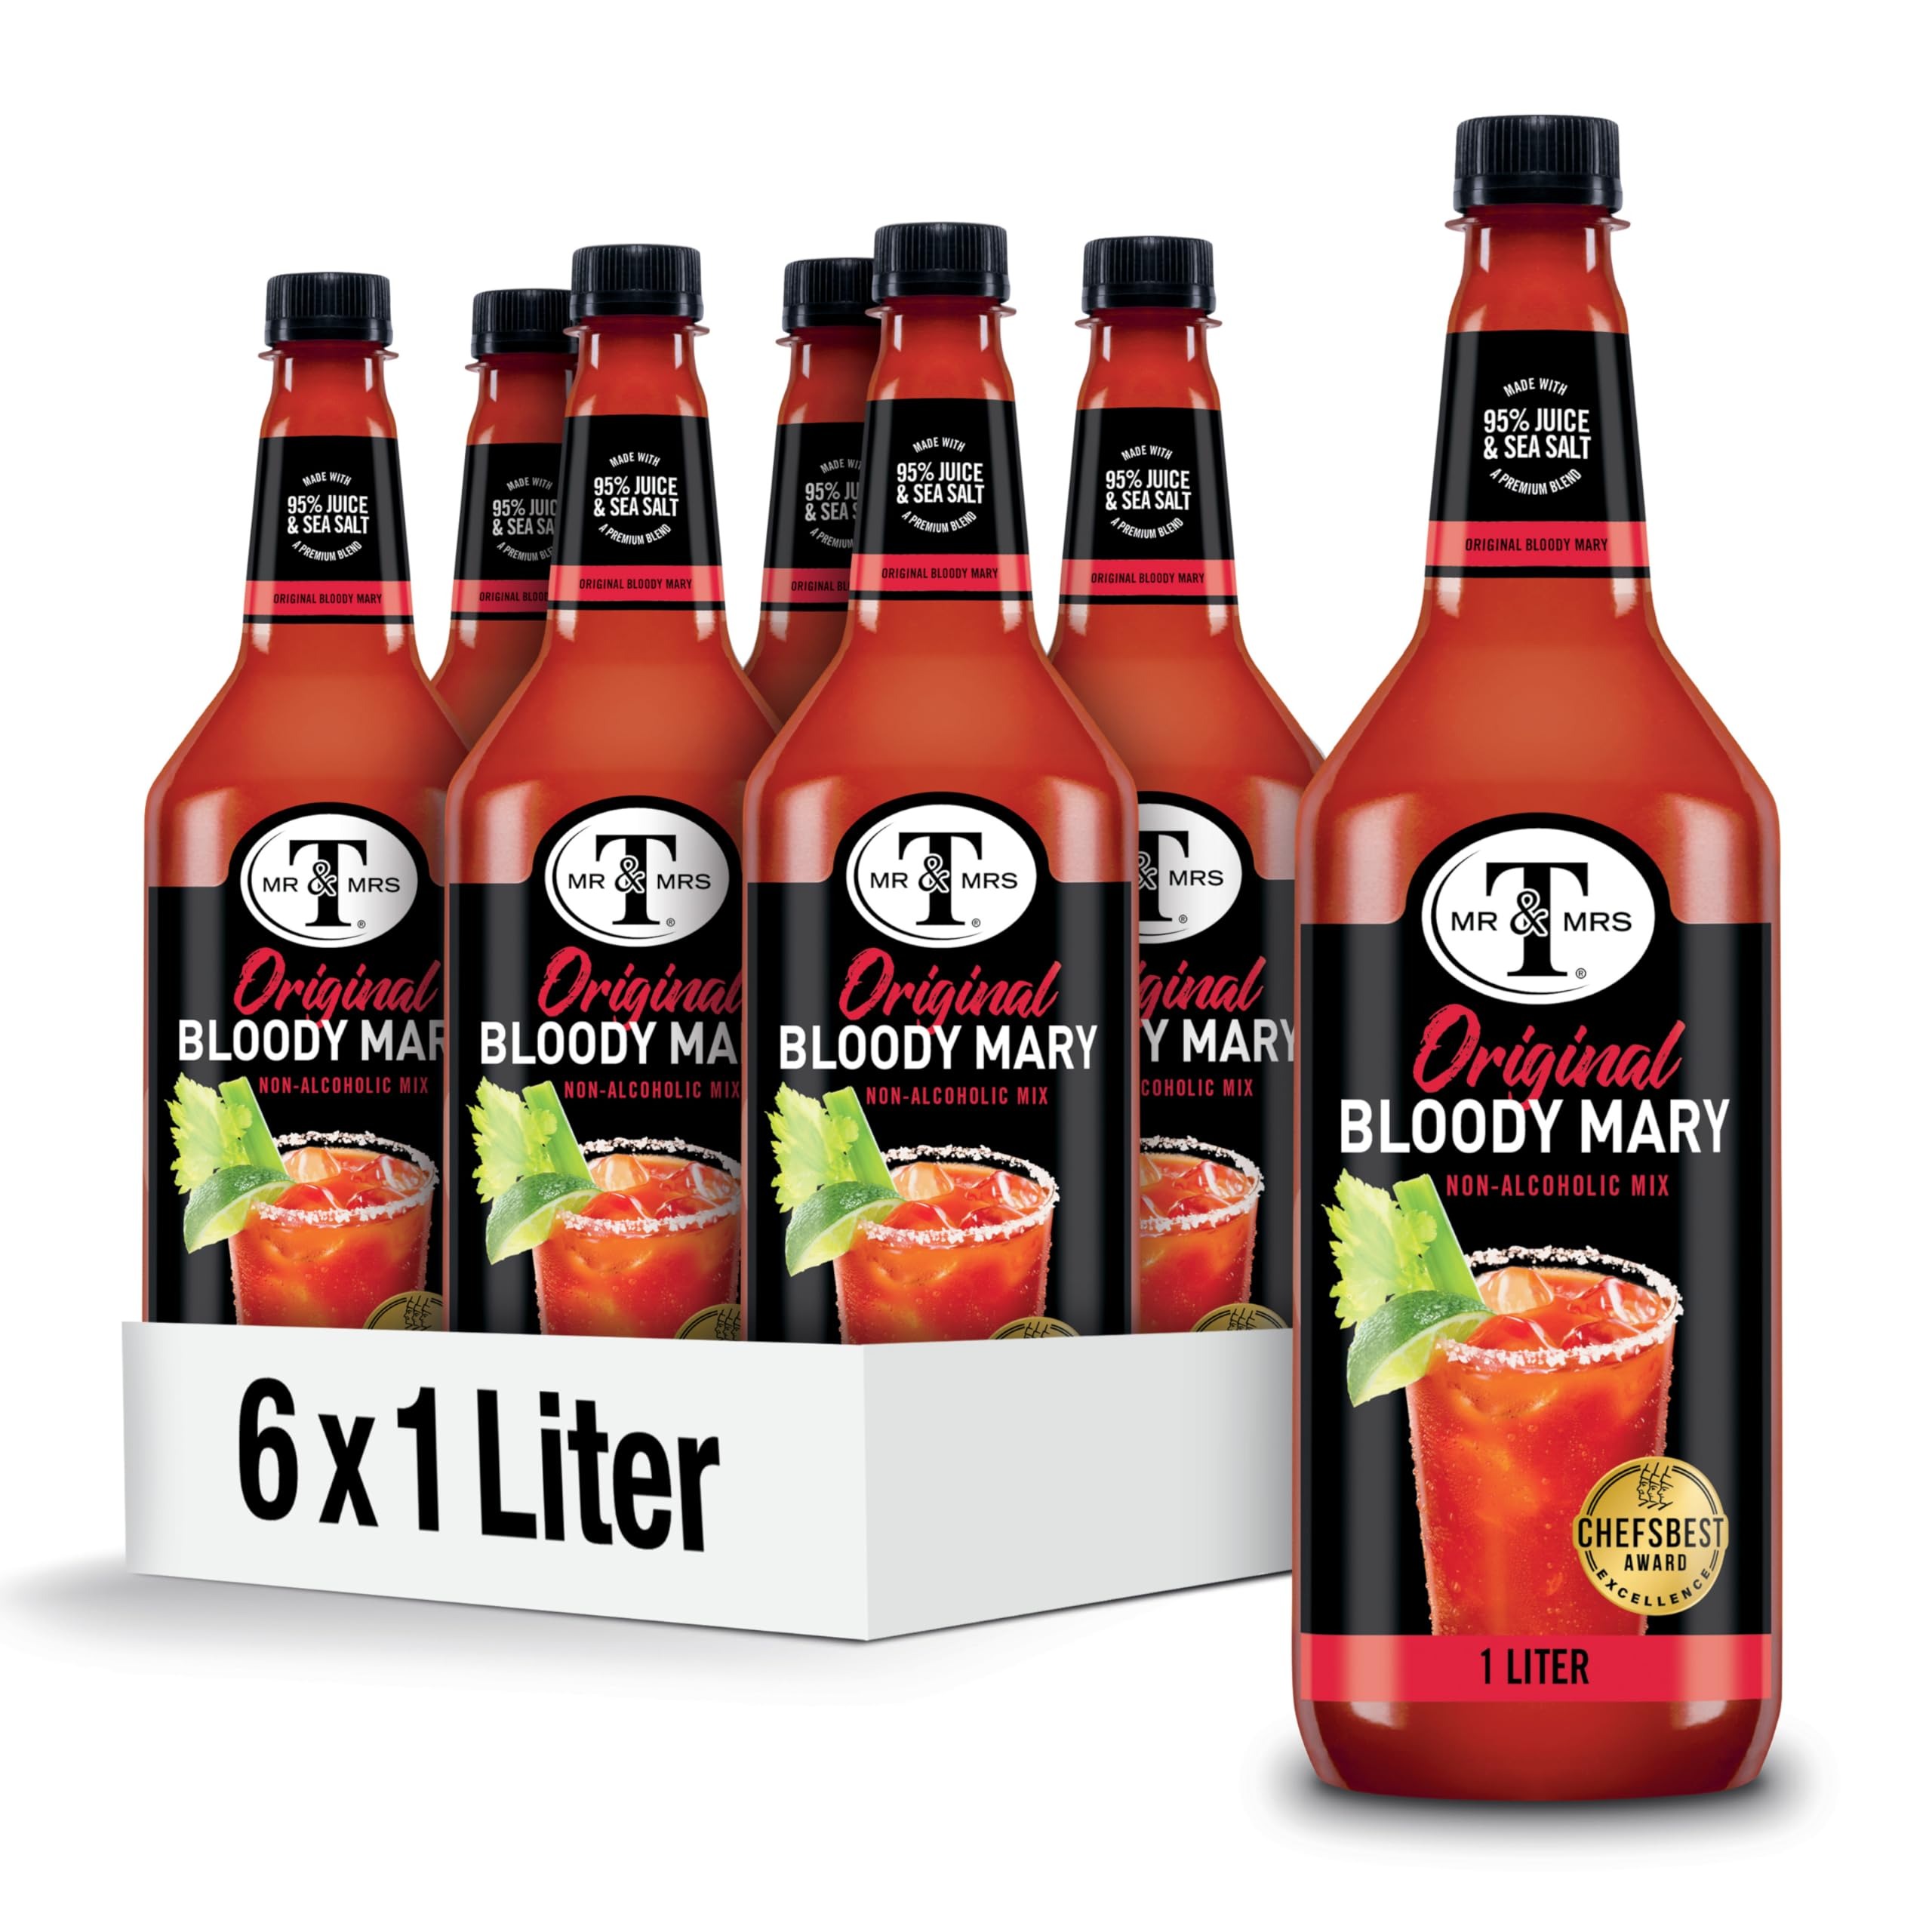
Item Name: Mr & Mrs T Original Bloody Mary Mix, 1 L bottle (Pack of 6), Tomato Juice Blend Cocktail Mixer, Premium Ingredients, Perfect for Bloody Mary and Mocktail Drinks
Bullet Point 1: MADE WITH QUALITY: Sourced from only the most premium ingredients, you can taste the quality in every sip of every Mr & Mrs T’s Mixers
Bullet Point 2: PERFECTED RECIPE: The Original Bloody Mary Mix blends the taste of ripe tomatoes with lemon juice, coarse black pepper, and is perfected with sea salt and 95% juice
Bullet Point 3: MADE FROM SCRATCH TASTE: With a made-from-scratch taste, you can enjoy it as a traditional Bloody Mary or as a tasty virgin cocktail
Bullet Point 4: COCKTAIL MIXER: The Original Bloody Mary Mix is ready to be mixed with your favorite spirits right out of the bottle
Bullet Point 5: TRUSTED BRAND: Mr & Mrs T has been making quality drink mixers since 1960 and is a staple of American homes
Value: 202.8
Unit: Fl Oz

Price: 21.81